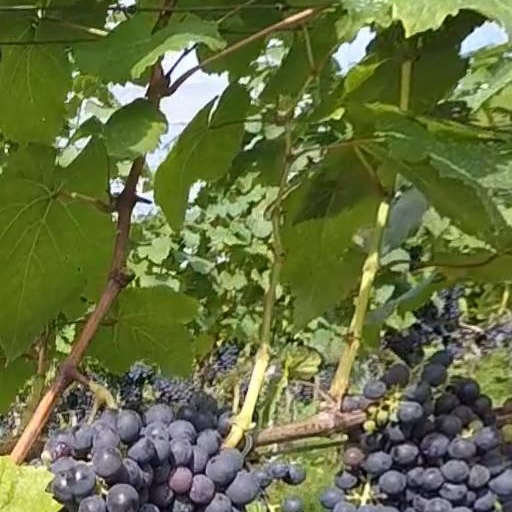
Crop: grape